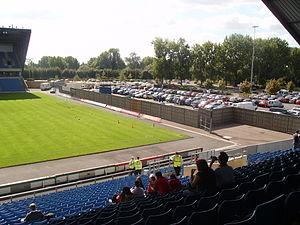
Le Kassam Stadium est une enceinte sportive anglaise accueillant des matchs de football et de rugby à XV.